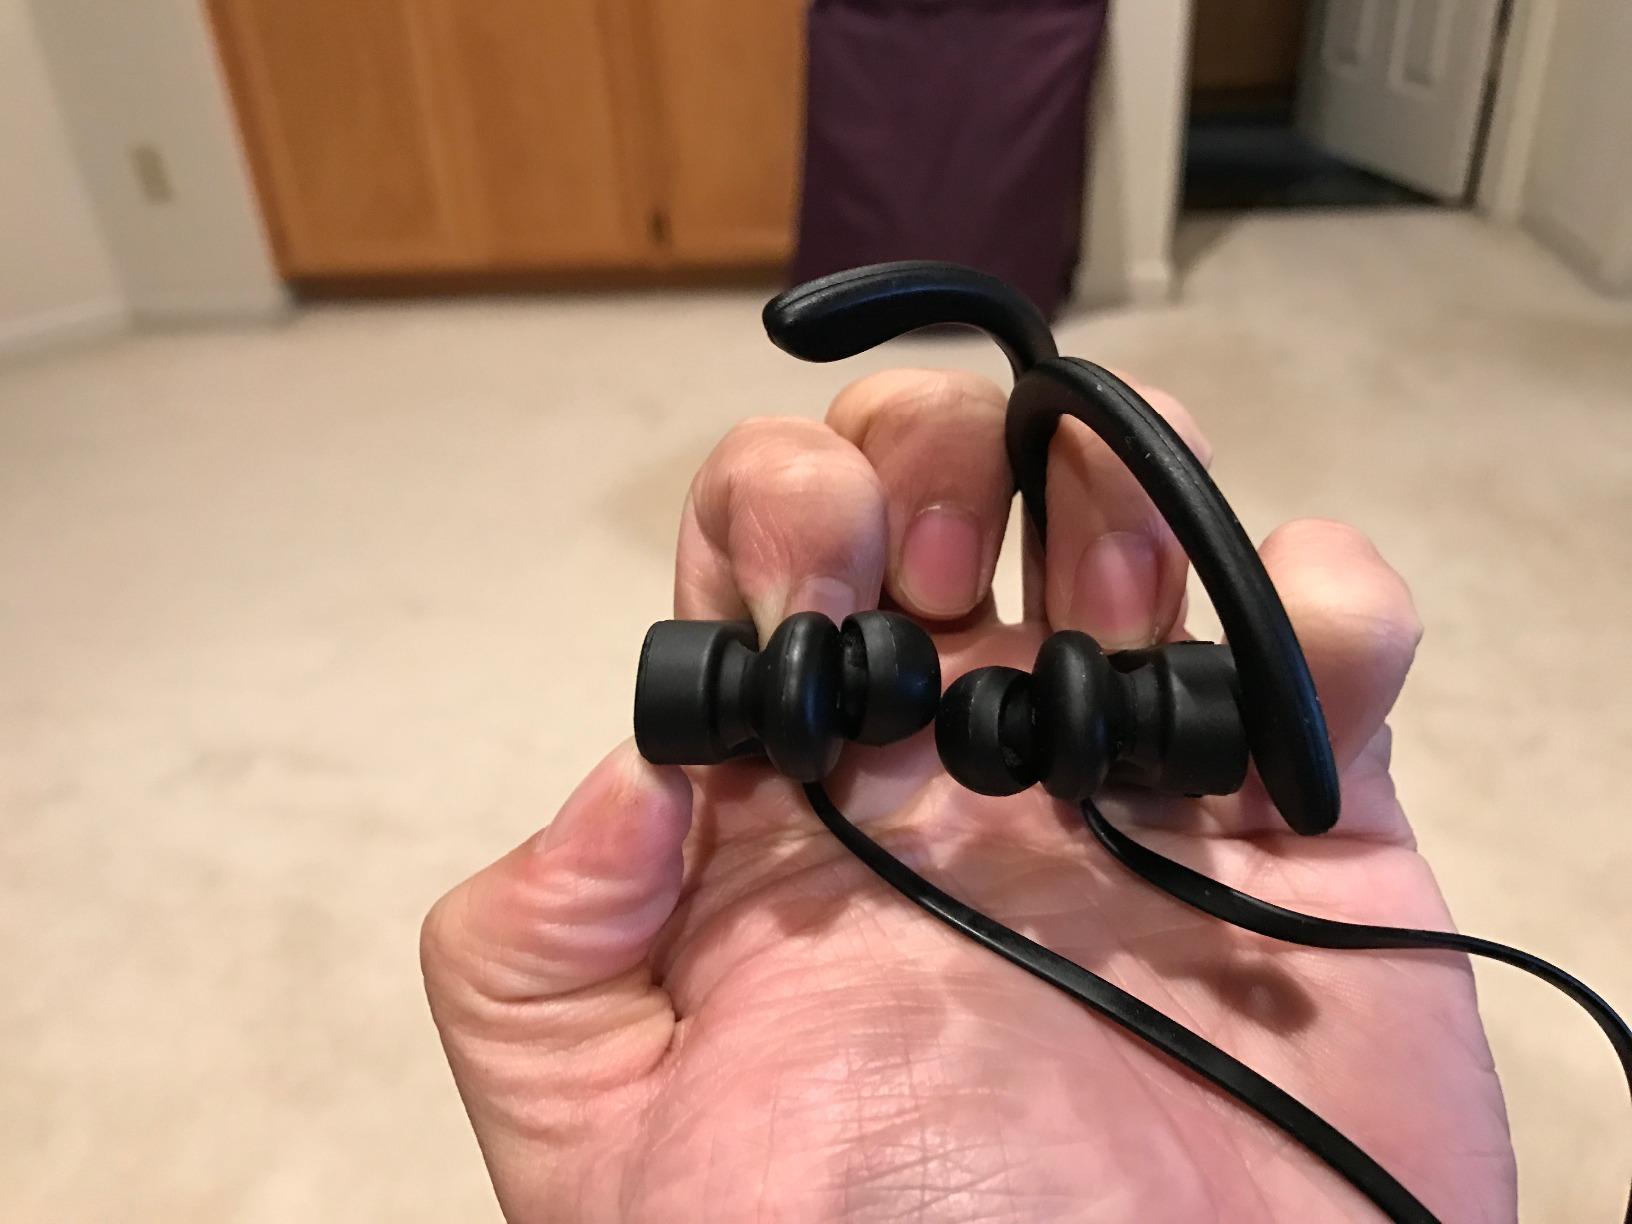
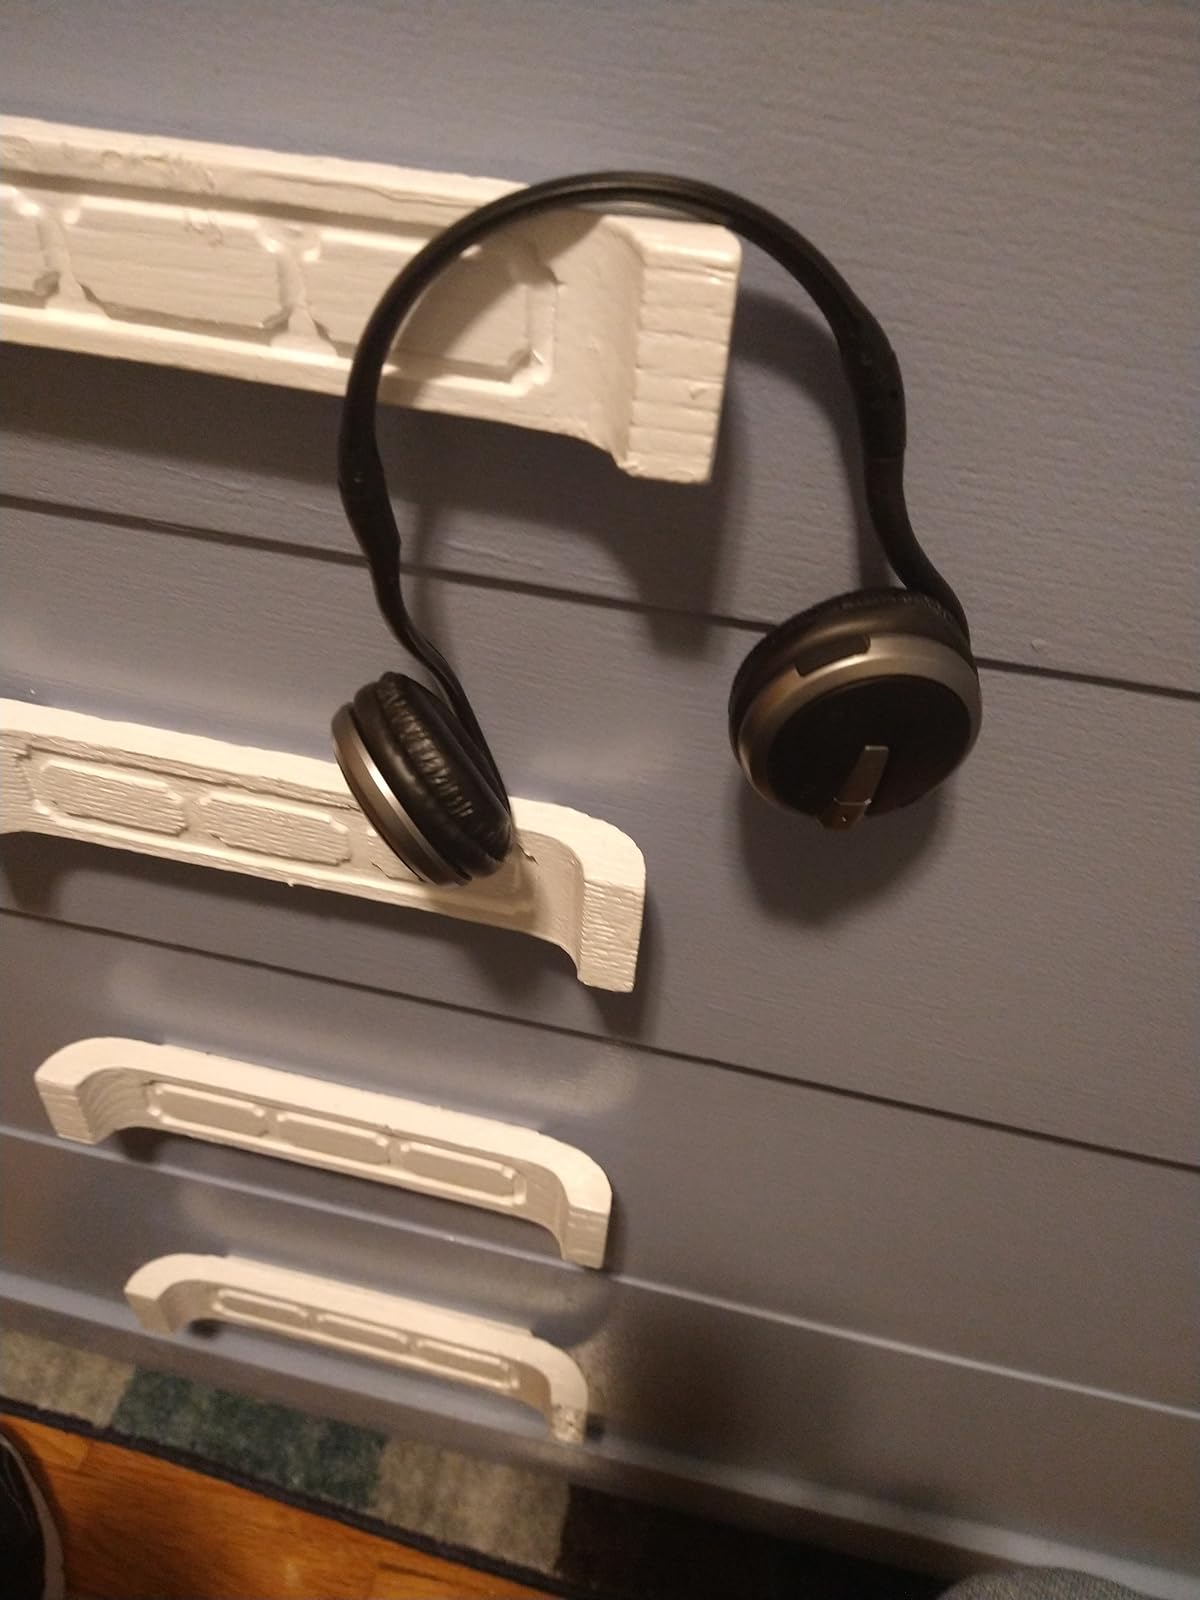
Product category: headphones
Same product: no